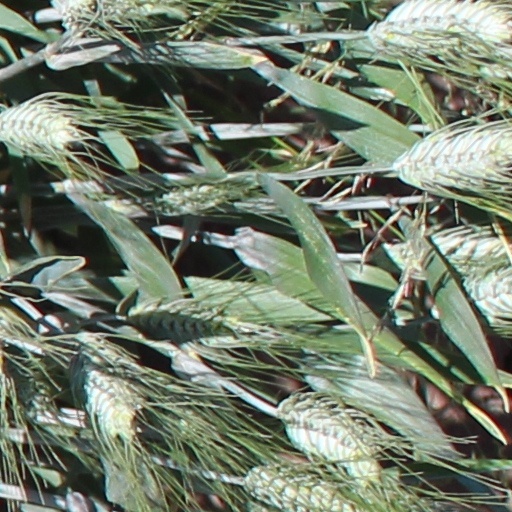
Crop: wheat